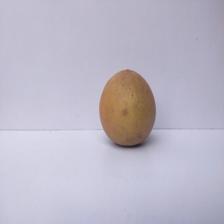
Size: Large